Townsend Building (Lake Butler, Florida)

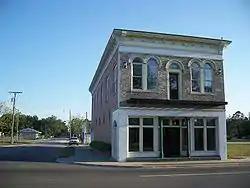

The Townsend Building (also known as the Old Drugstore) is a historic building located at 410 West Main Street in Lake Butler, Florida. Although damaged by fire, it retains significant architectural features which reflect the two-part block commercial design which was popular at the time, and Italian Renaissance Style.